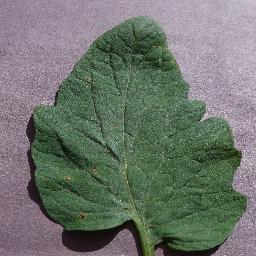
Label: Tomato___Target_Spot